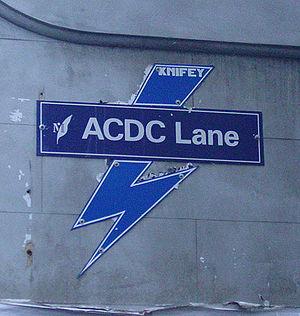
AC/DC [ˌæɪsiːˈdiːsiː] est un groupe de hard rock australien, originaire de Sydney. Il est formé en 1973 par les frères écossais Angus et Malcolm Young. Bien que classé dans le hard rock et considéré comme un pionnier de ce genre musical ainsi que parfois du heavy metal, les membres du groupe ont toujours qualifié leur musique de « rock 'n' roll ». Elle pourrait aussi être catégorisée comme hard blues.